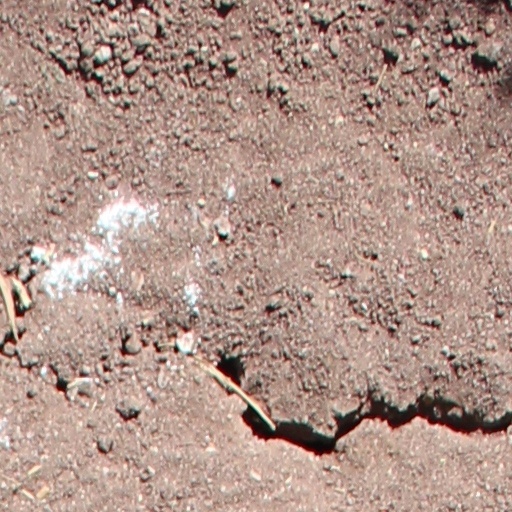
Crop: wheat